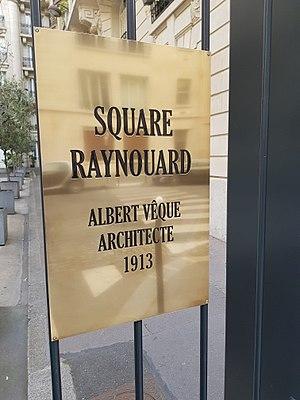
Plaque mentionnant le nom de l'architecte du square Raynouard, Paris 16e.
Le square Raynouard est une voie du 16ᵉ arrondissement de Paris, en France.